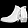
Label: Ankle boot